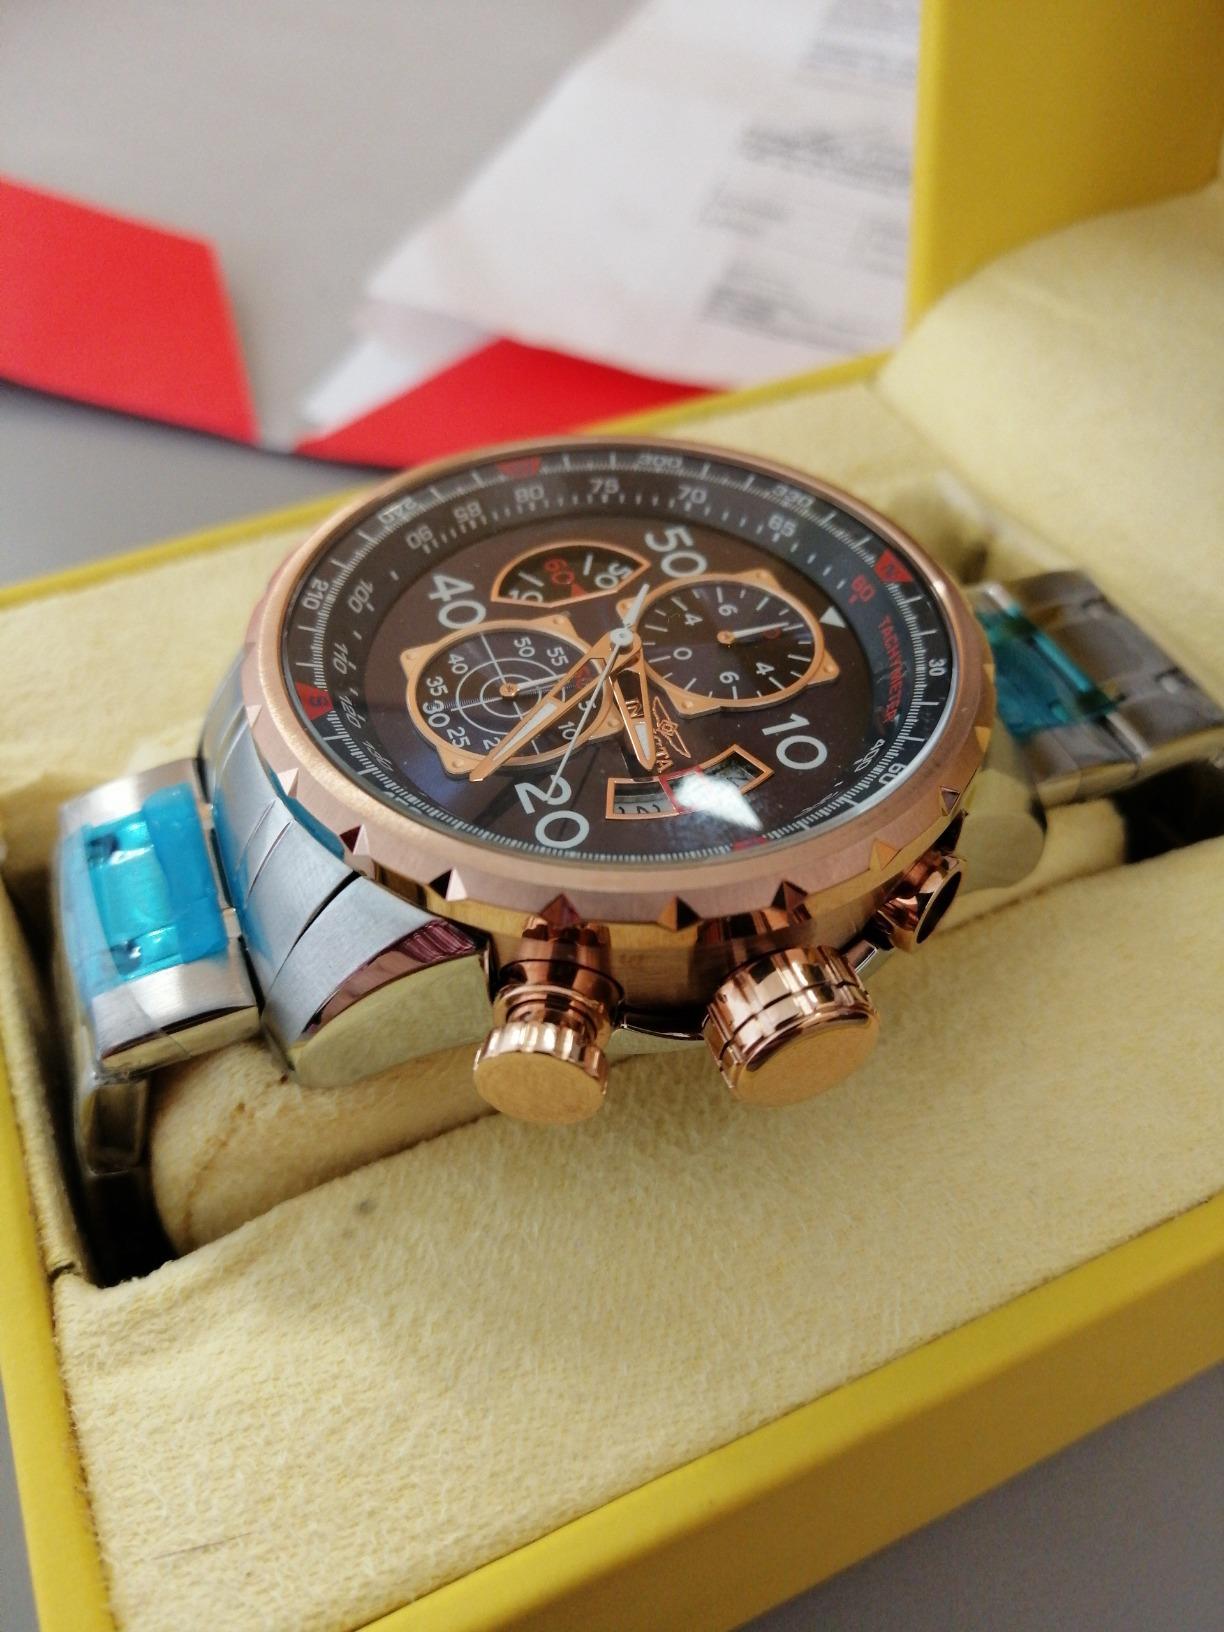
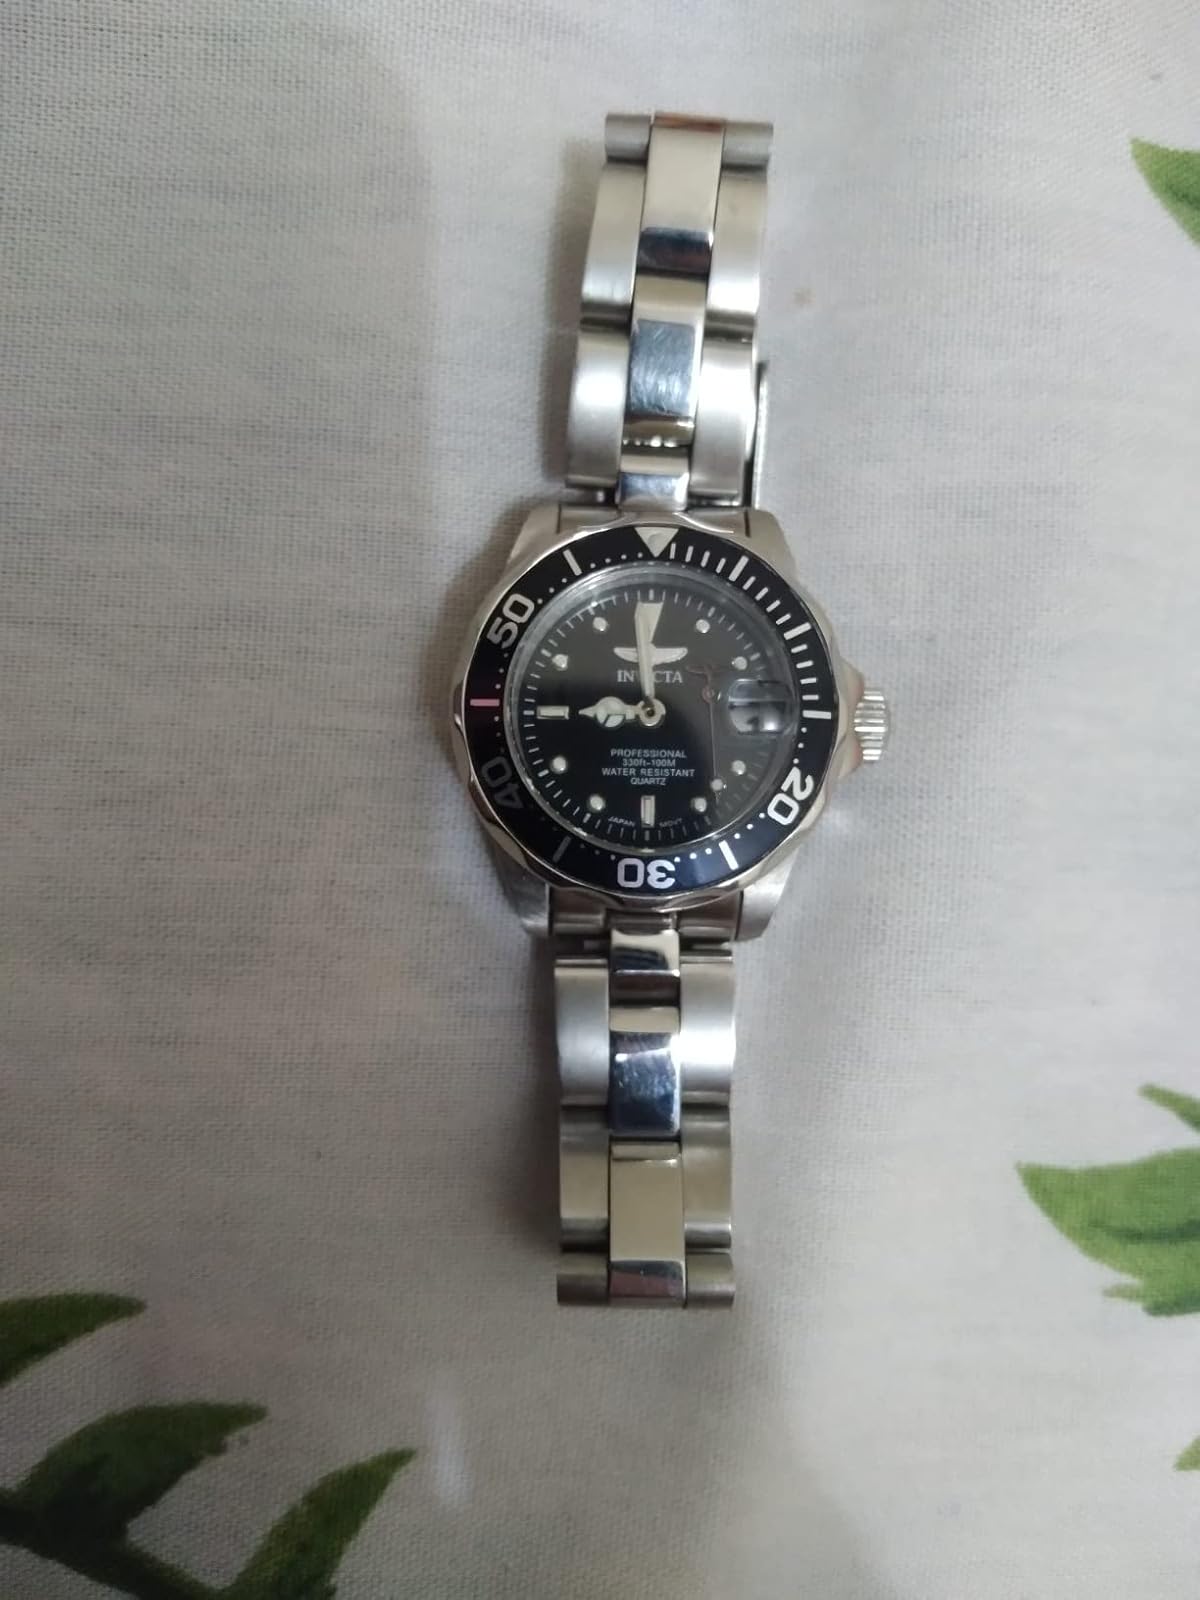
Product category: accessories_watch
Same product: no